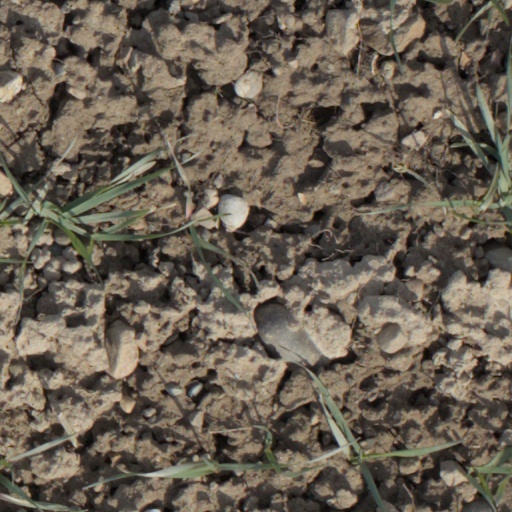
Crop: wheat